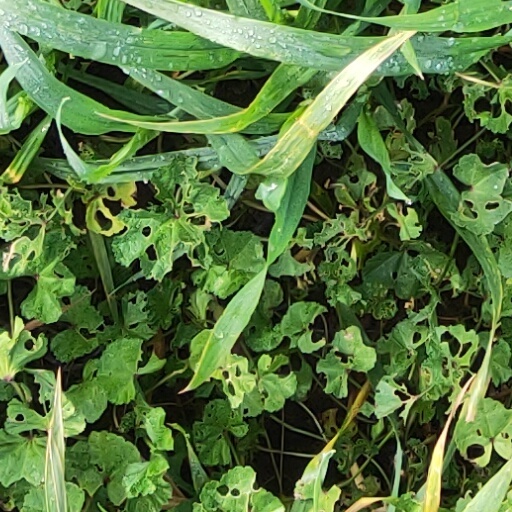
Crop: wheat